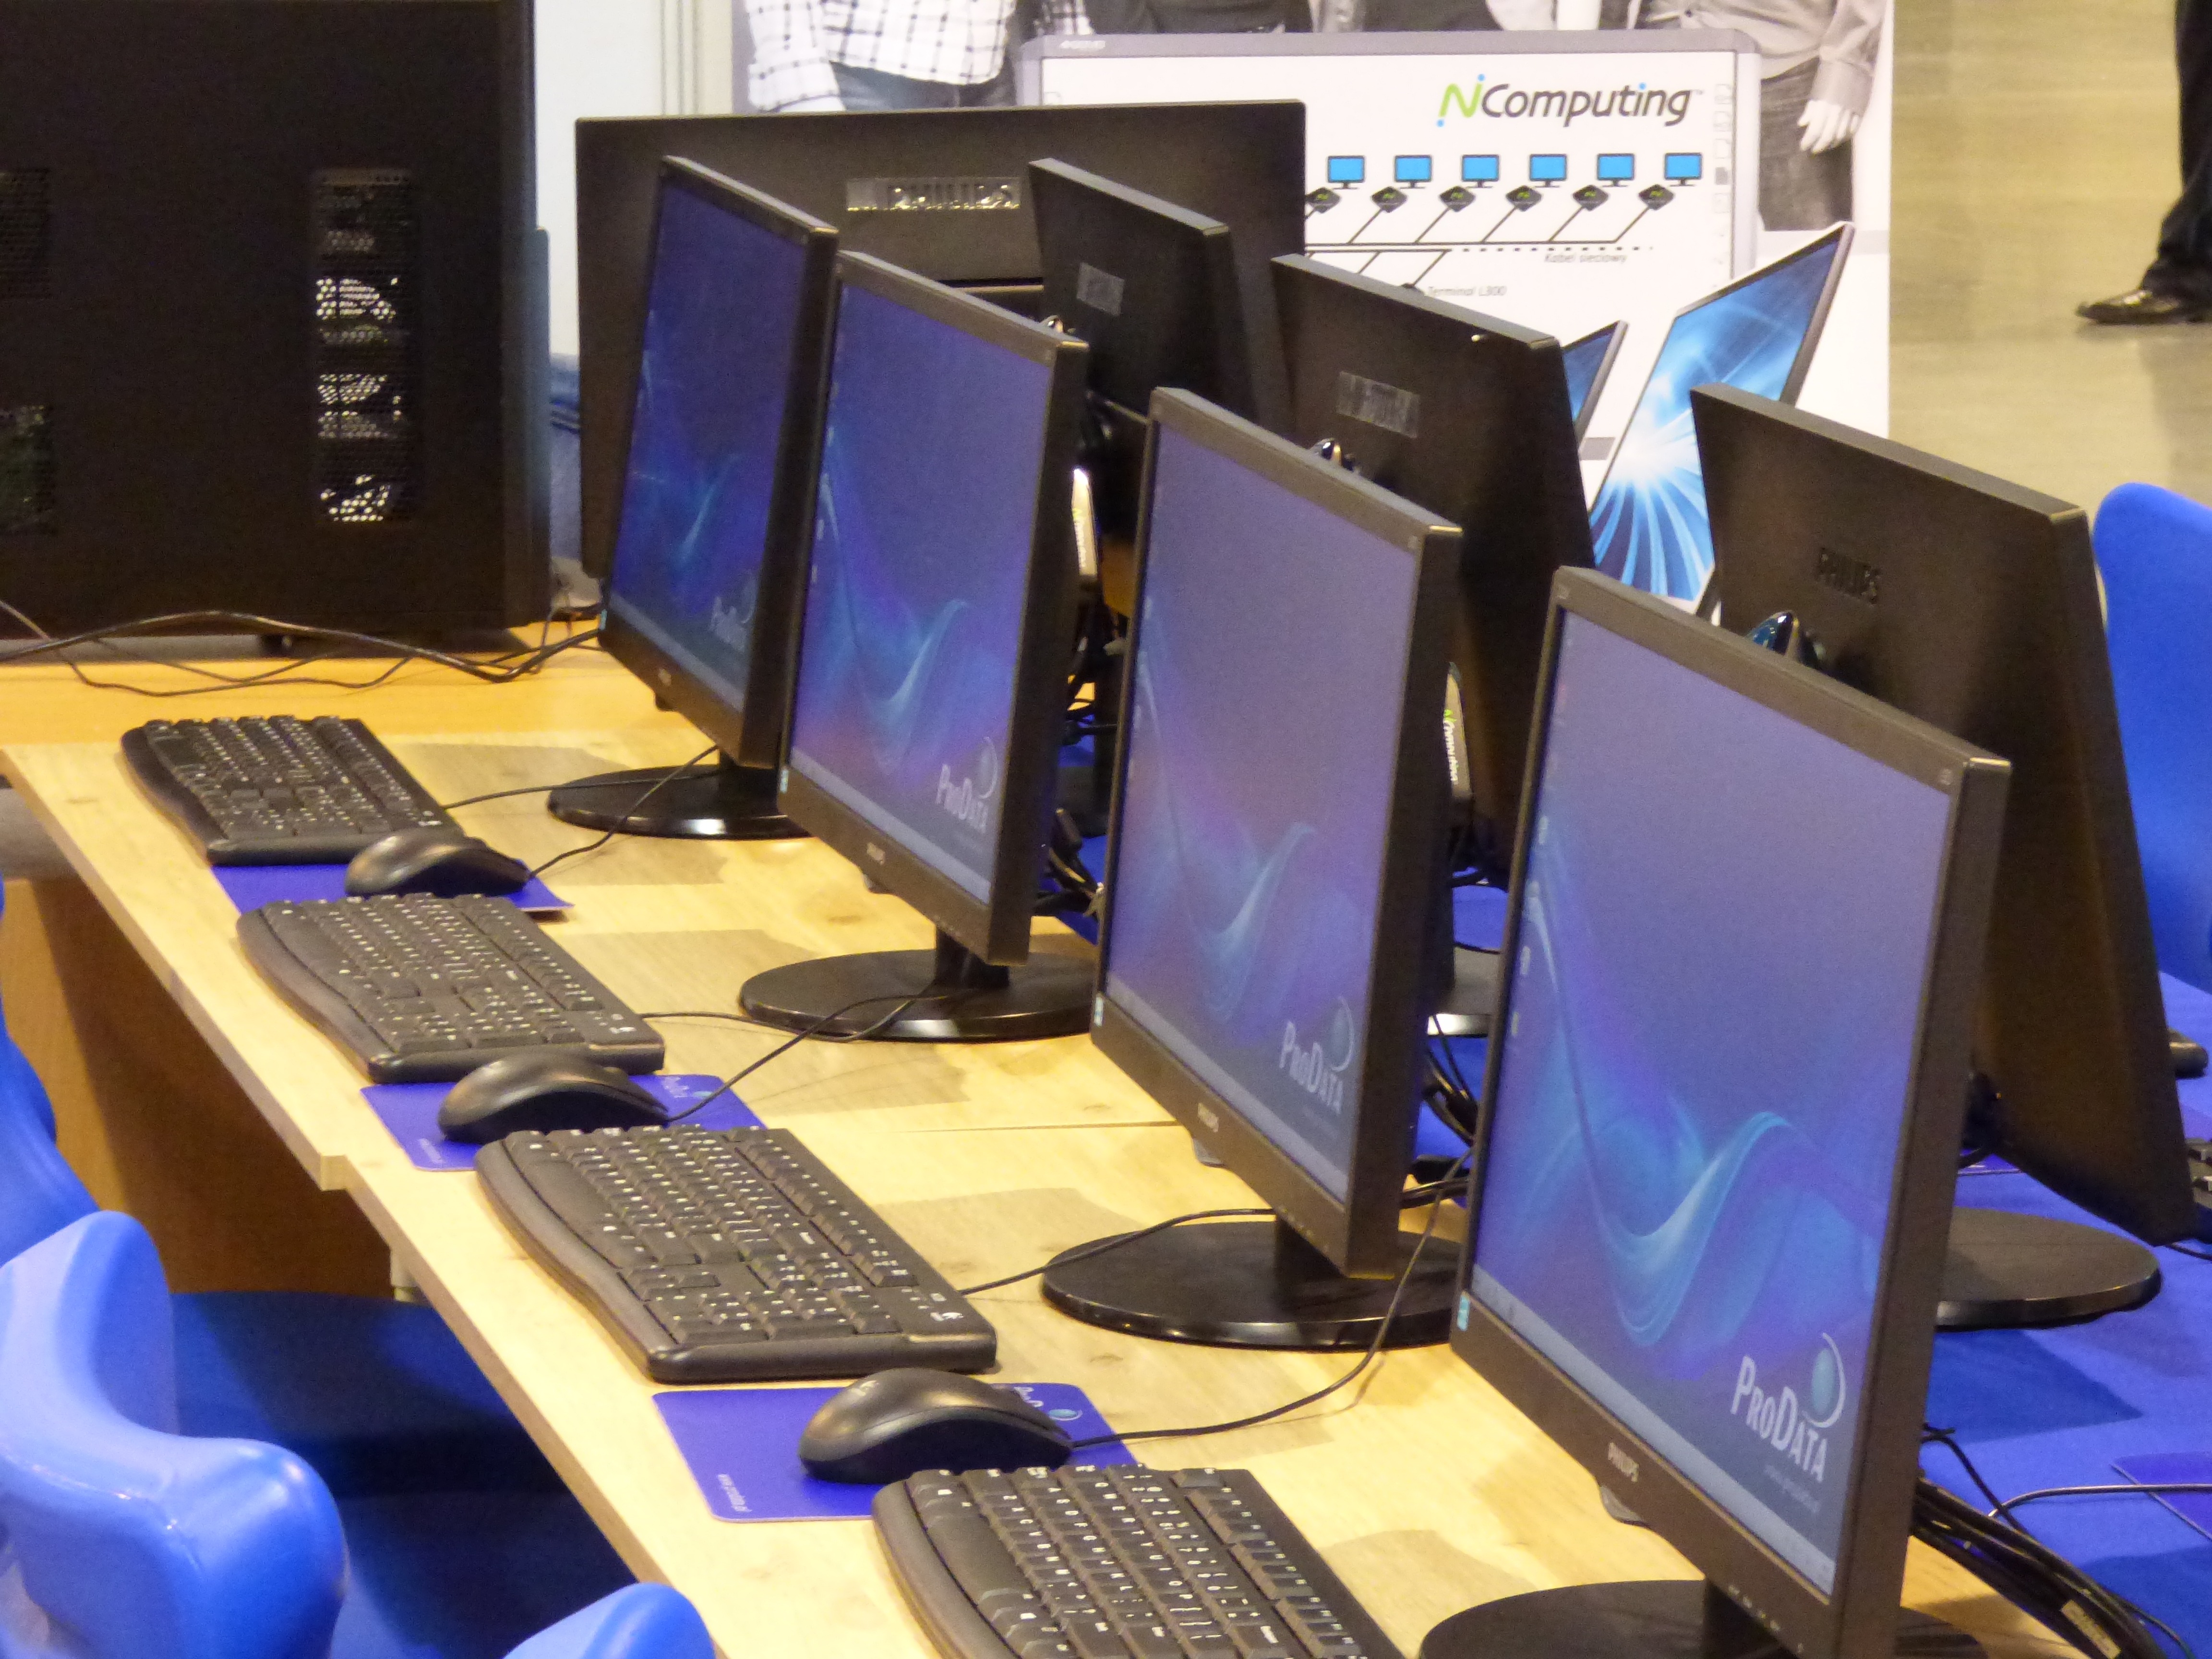
computer, technology, room, electronics, it, presentation, screenshot, monitors, computers, computer equipment, personal computer, computer lab, personal computer hardware, display device